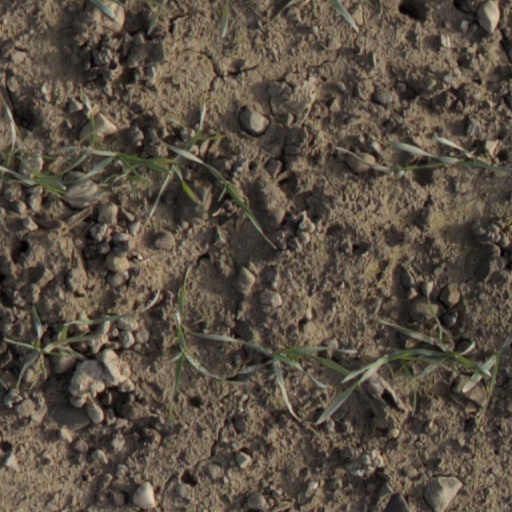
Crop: wheat